Shonkinite

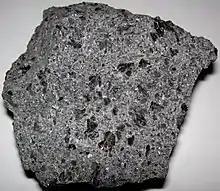
Shonkinite from Mountain Pass in California

Shonkinite is an intrusive igneous rock. More specifically, it is a mafic foidal (feldspathoid bearing) syenite, a holocrystalline (completely crystalline) intrusive rock which, , is composed of potassic feldspar (in the form of sanidine), with nepheline, augite, biotite, and olivine. Shonkinite is also used for mafic nepheline syenite with aegerine-augite as the pyroxene, and with the addition of plagioclase (andesine to labradorite). Nepheline in shonkinite from the is largely altered to natrolite and stilbite.